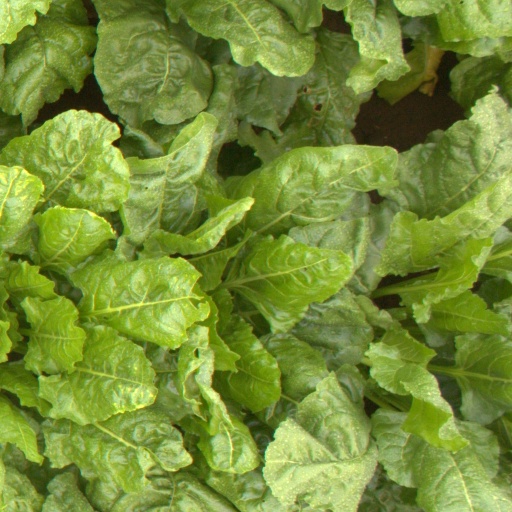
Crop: sugar beet